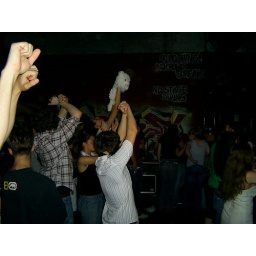
A crazed fan holds the disembodied visage of a white teddy bear victoriously in one hand. A winner is you.